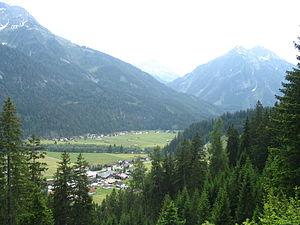
Häselgehr est une commune autrichienne du district de Reutte dans le Tyrol.